Kyle Reese

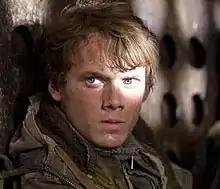
Anton Yelchin as Kyle Reese in "Terminator Salvation"

Kyle Reese is portrayed as a teenager by Anton Yelchin in "Terminator Salvation." The film takes place in 2018, and it revolves around his first meeting with his future son John (Christian Bale). As a teenager, Kyle was the leader of the Los Angeles Resistance cell, even though it only consisted of two people. Because of this, he aspires to join the formal Resistance regulars, who mark themselves with a red stripe on their left sleeve, once he has "earned it".